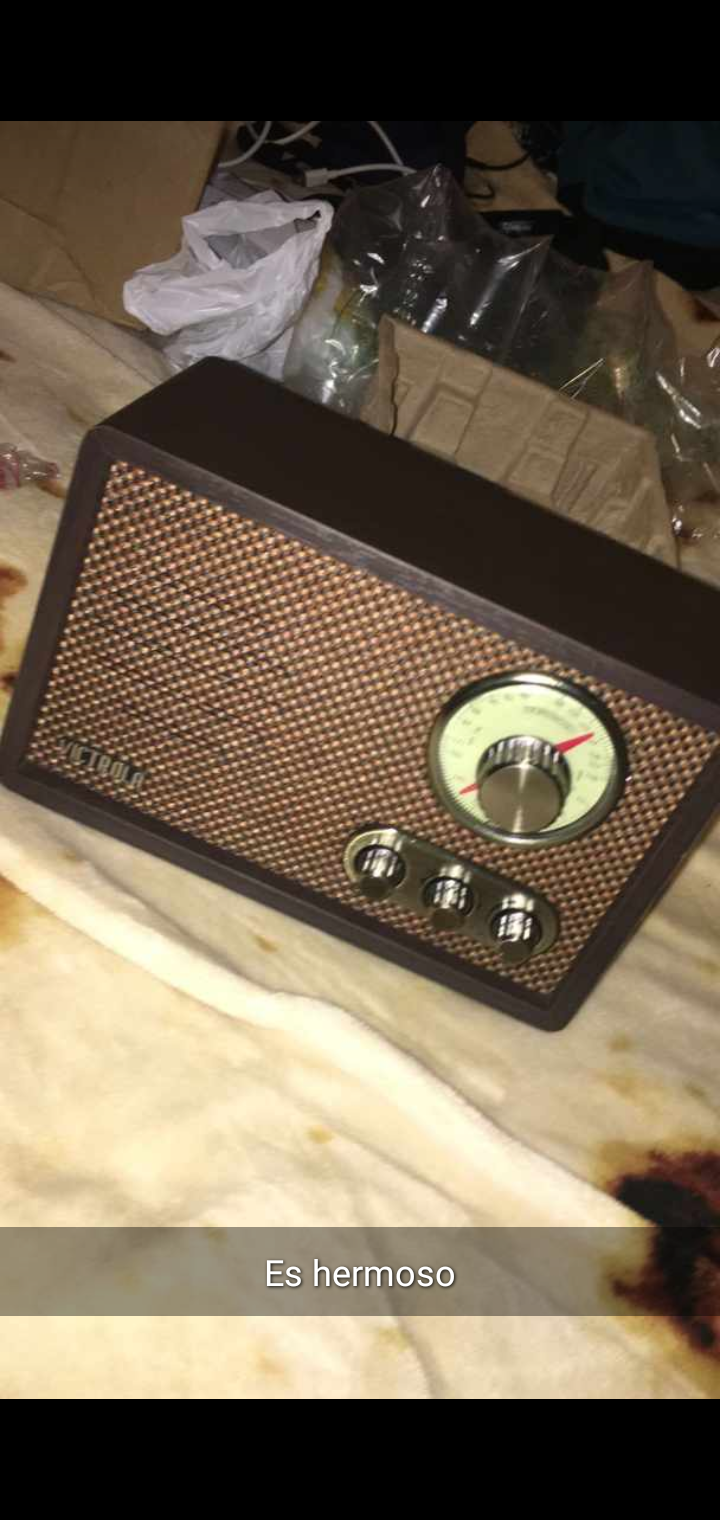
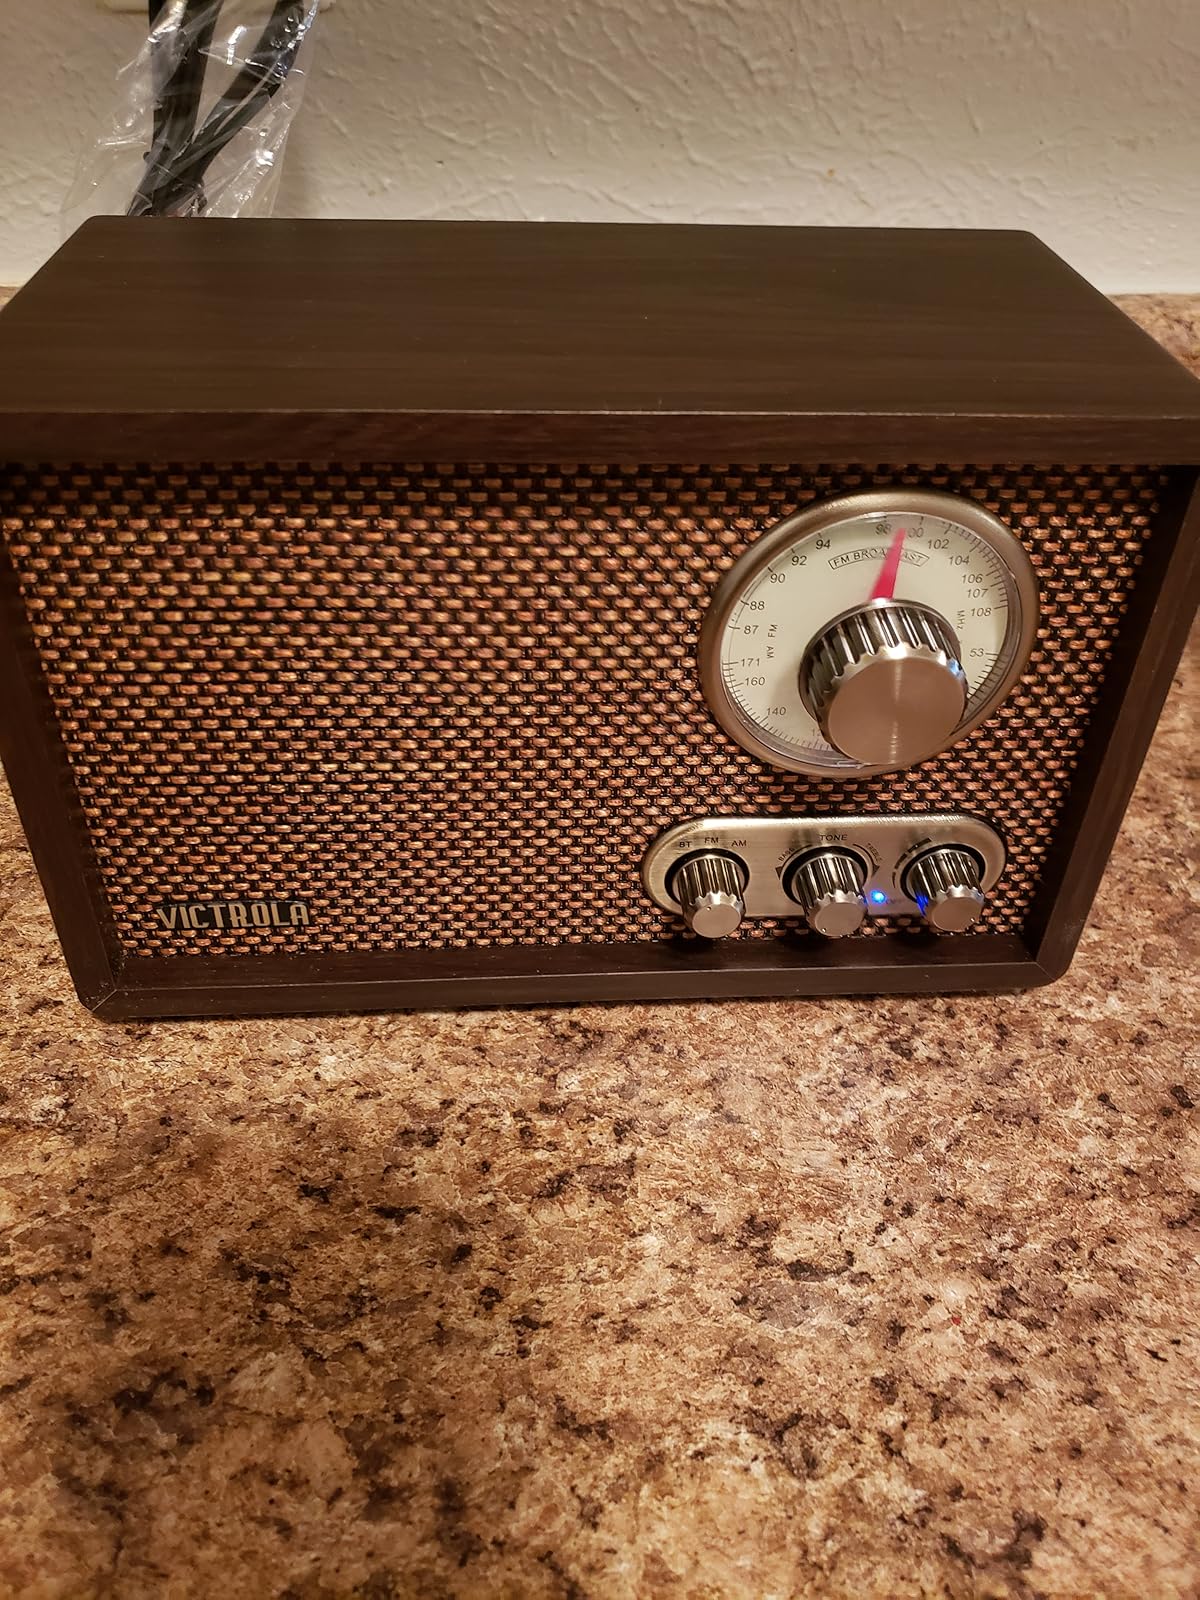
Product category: radio
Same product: yes